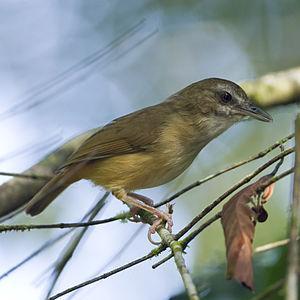
L'Akalat d'Abbott est une espèce de passereau appartenant à la famille des Pellorneidae.